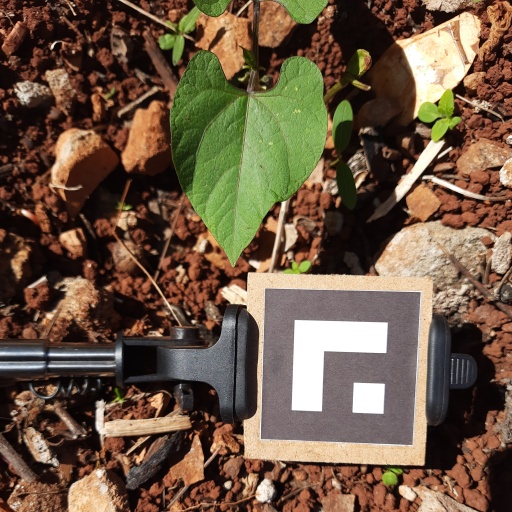
Observations: wavy surface, no eating holes, under sunlight